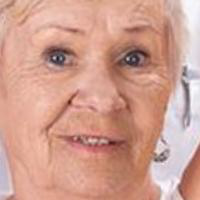
Age group: age 80 +